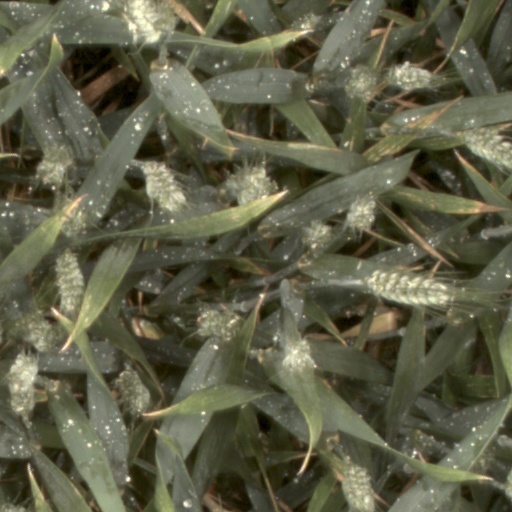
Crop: wheat